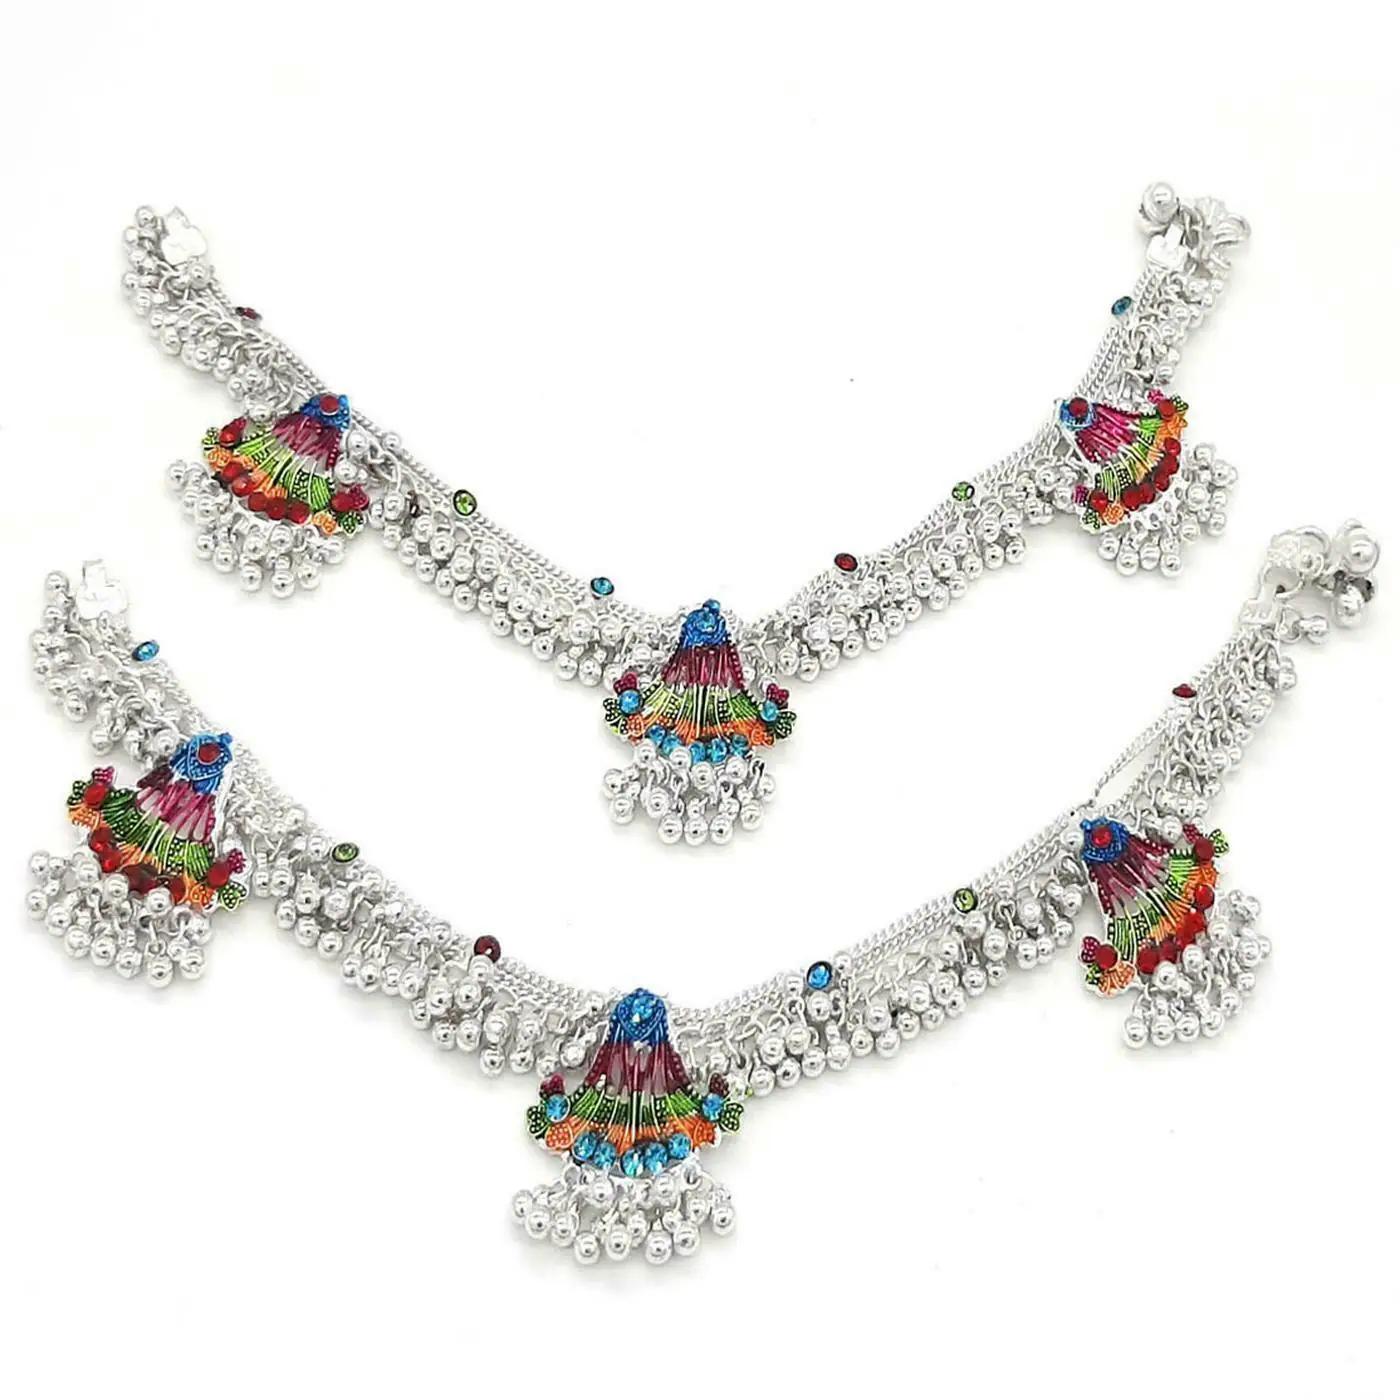
BR Ornaments Anklet for Women Silver Plated Made of peacock design Alloy Anklet (Pack of 2)
Type: Anklet
Brand: BR Ornaments
Price: Rs. 399
 It is a look like a peacock heavy design payal but after wearing it every women feel it's very light weight and gorgeous heavy traditional design. right now this is very trending nowadays in every custom and ritual to make some special costume and their get up. the product in display is made from silver plated material and finished in an attractive silver color. furthermore, this product features a anklet shape, bangle bracelet clasp, and a design that renders it with the versatility to be worn on all occasions. it can be matched with an assortment of apparels and can be worn to parties, weddings and other auspicious occasions. unique gifts for women: jewelry gift for mother's day, anniversary, wedding, birthday, holiday, stocking filler, christmas, valentine's day, graduation for sister, mom, mom, grandma, daughter, wife, girlfriend, aunt gift gift, mom, mom, grandma, woman, teen, bff, best friend or take care of yourself.